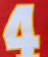
Number: 4